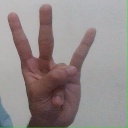
अक्षर: क्ष